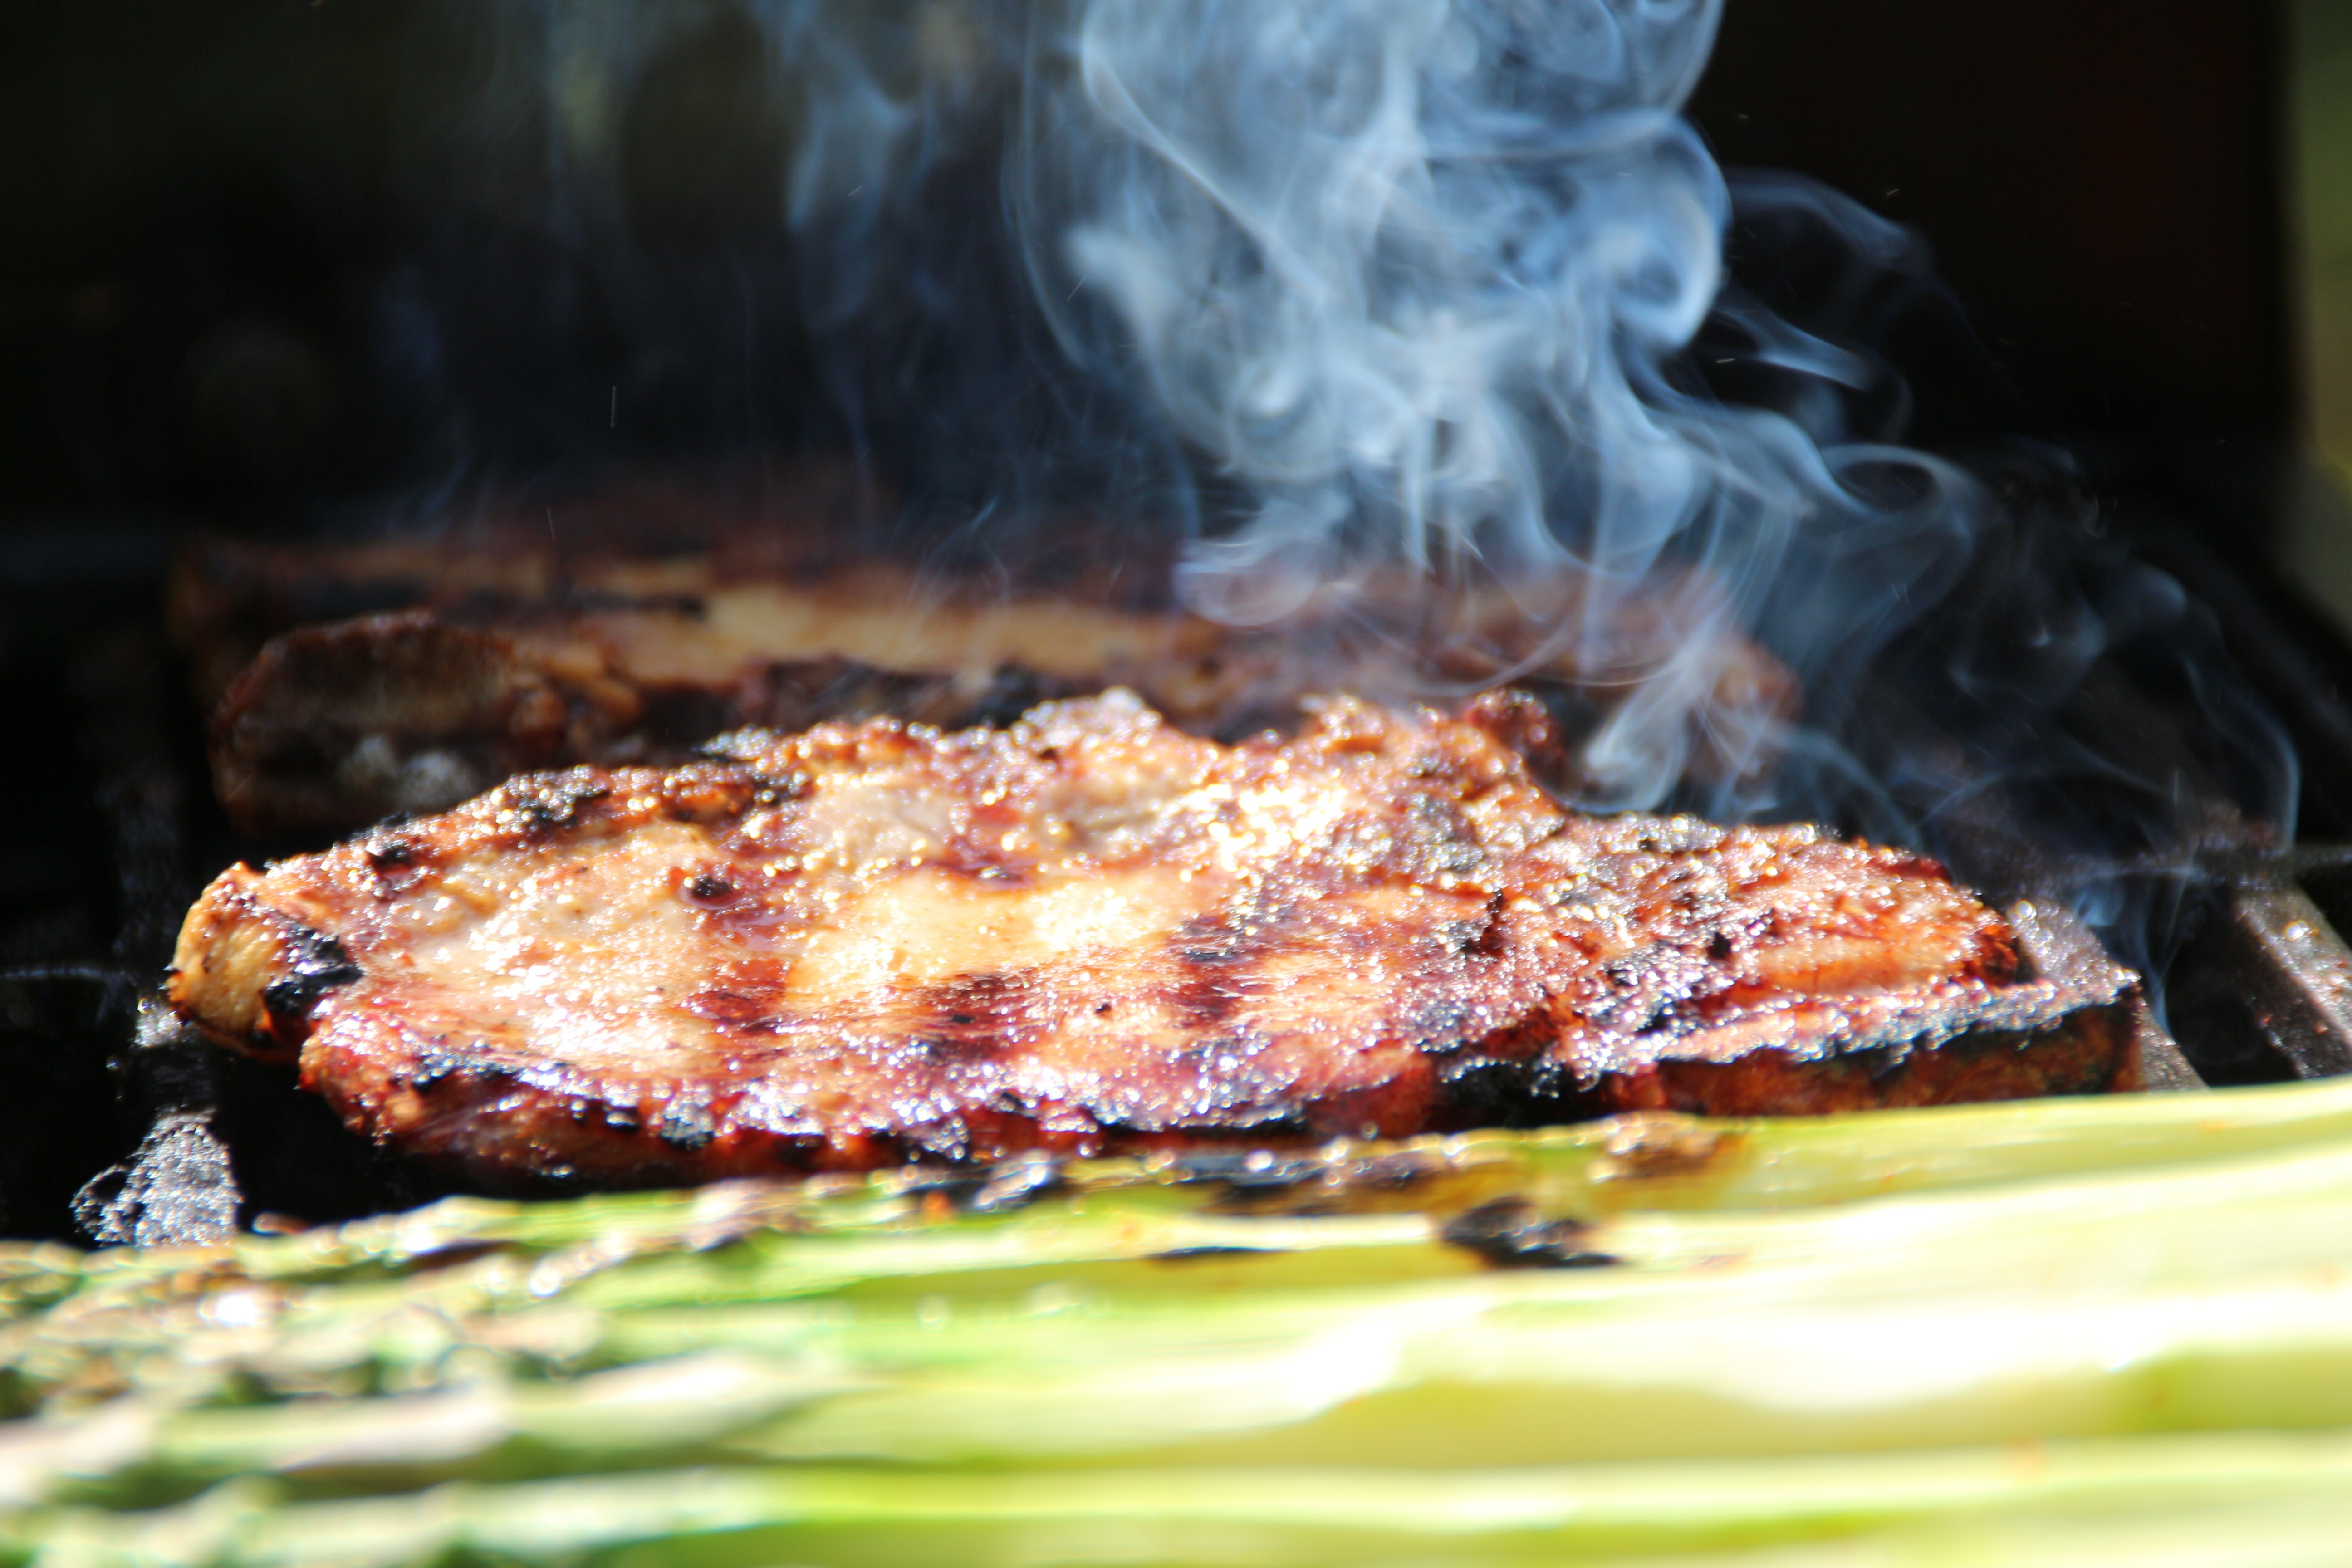
dish, food, cooking, produce, fish, meat, barbecue, cuisine, steak, grill, roasting, asparagus, steaks, grilled, ribs, grilling, grilled meats, barbecue grill, green asparagus, outdoor grill, animal source foods